Every Mother Counts 2012

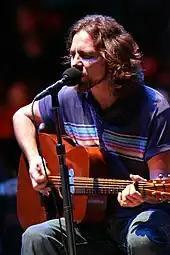
Eddie Vedder's ("pictured in 2006") daughter Olivia appears on the ballad "Skipping".

The album opens with Bono and The Edge's acoustic "Original of the Species" (2004). Turlington said of the track: "Bono wrote the song with his daughters in mind. It's wishful and imparts the idea that, 'I'm here and I'm watching you take your steps forward and I'm supporting your independence, but at the same time, I don't want you to make mistakes.' Any parent can relate to that." The song is followed by Eddie Vedder's acoustic ballad "Skipping", which he wrote as a tribute to his children and features his daughter Olivia's (age 6) voice at the start of the track, saying "check, check" and "daddy, daddy". Turlington said of Vedder's involvement: